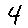
Label: 4